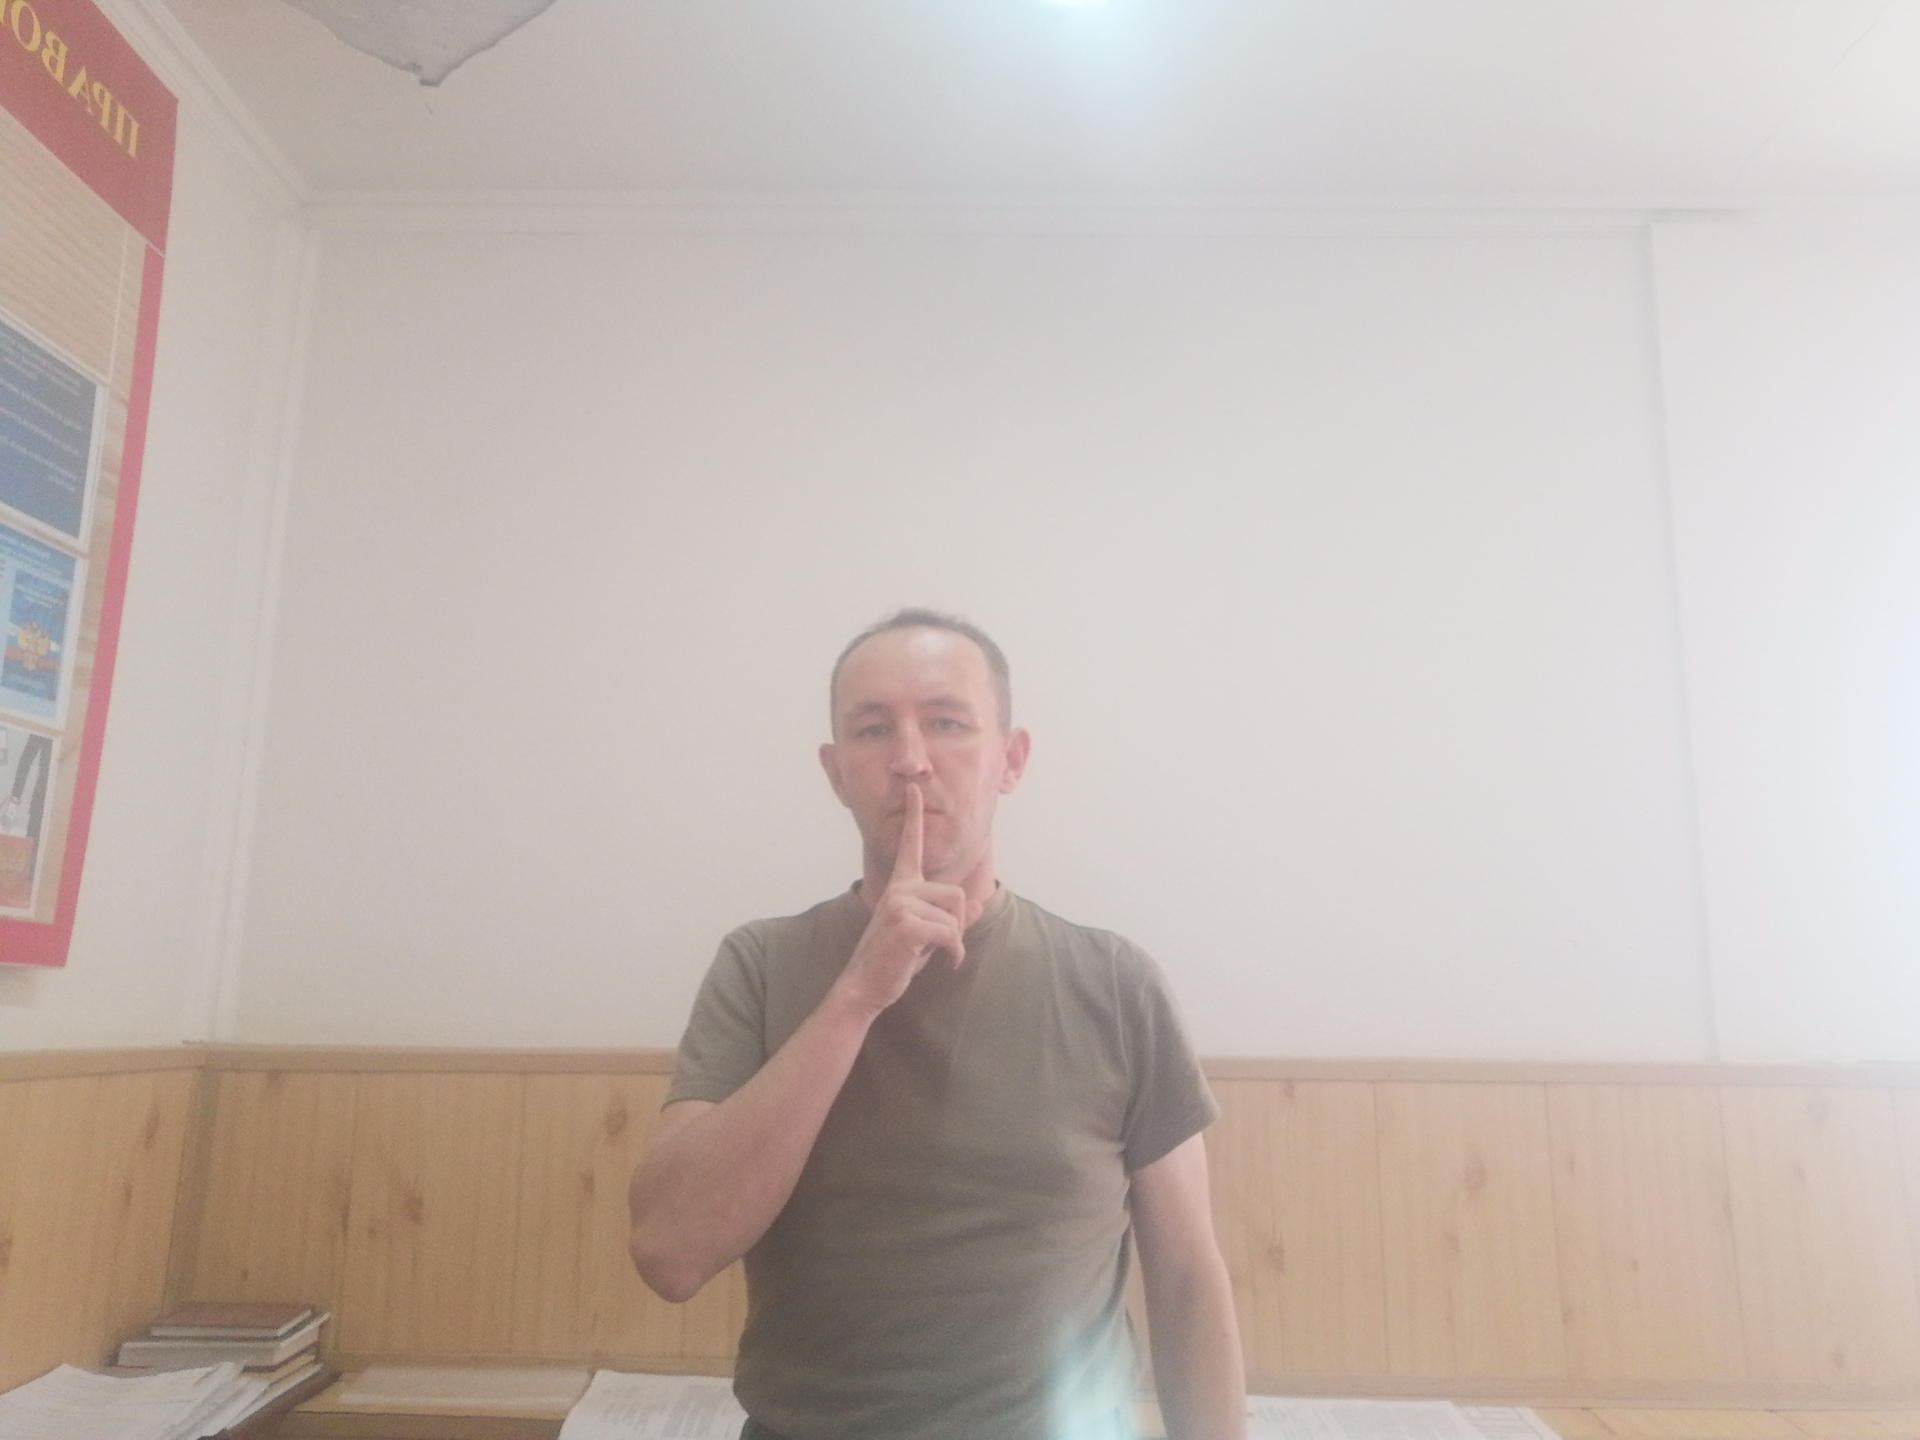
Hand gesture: mute